Wu Cherng-dean

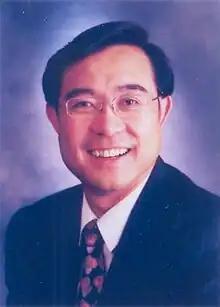

Wu Cherng-dean (born 10 May 1957) is a Taiwanese politician and chemist who is currently the chairman of the New Party.